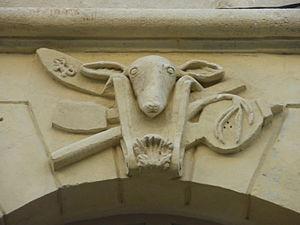
détail de la facade du 22 rue du Vieux Sextier à Avignon, France
Le dictionnaire des rues d'Avignon est un dictionnaire des rues de la commune d'Avignon, commune française dans le département de Vaucluse.
Les halles d'Avignon sont un marché couvert par une halle regroupant une cinquantaine de commerçants, installé sur la place Pie à Avignon.